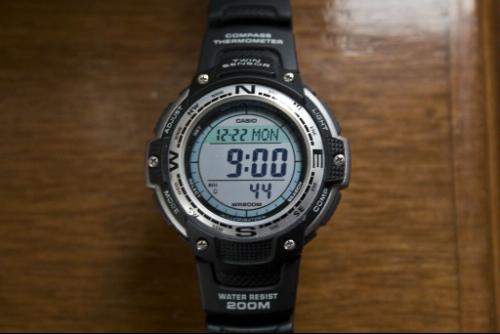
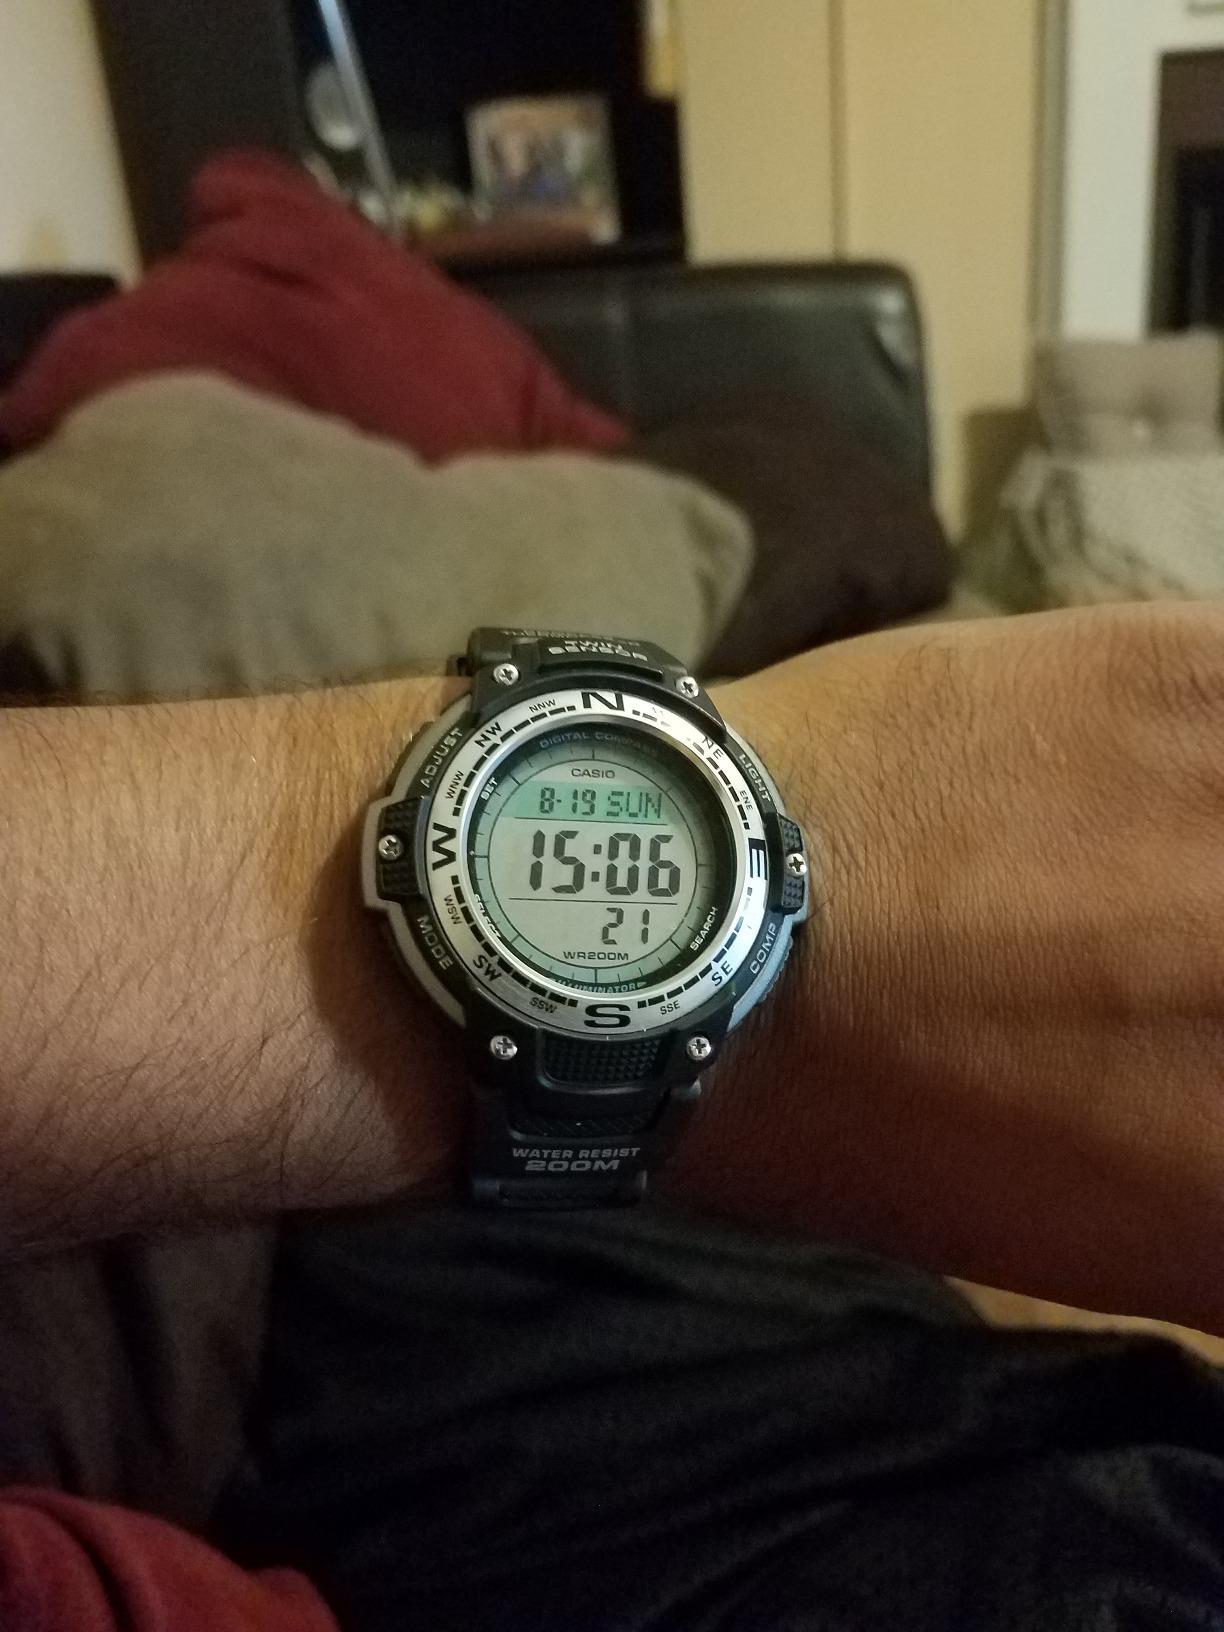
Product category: accessories_watch
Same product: yes